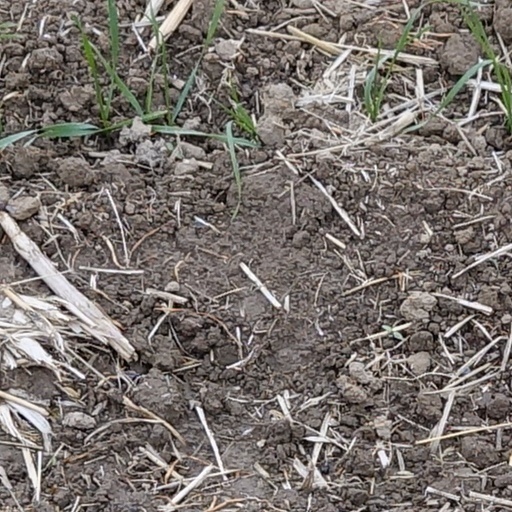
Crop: wheat